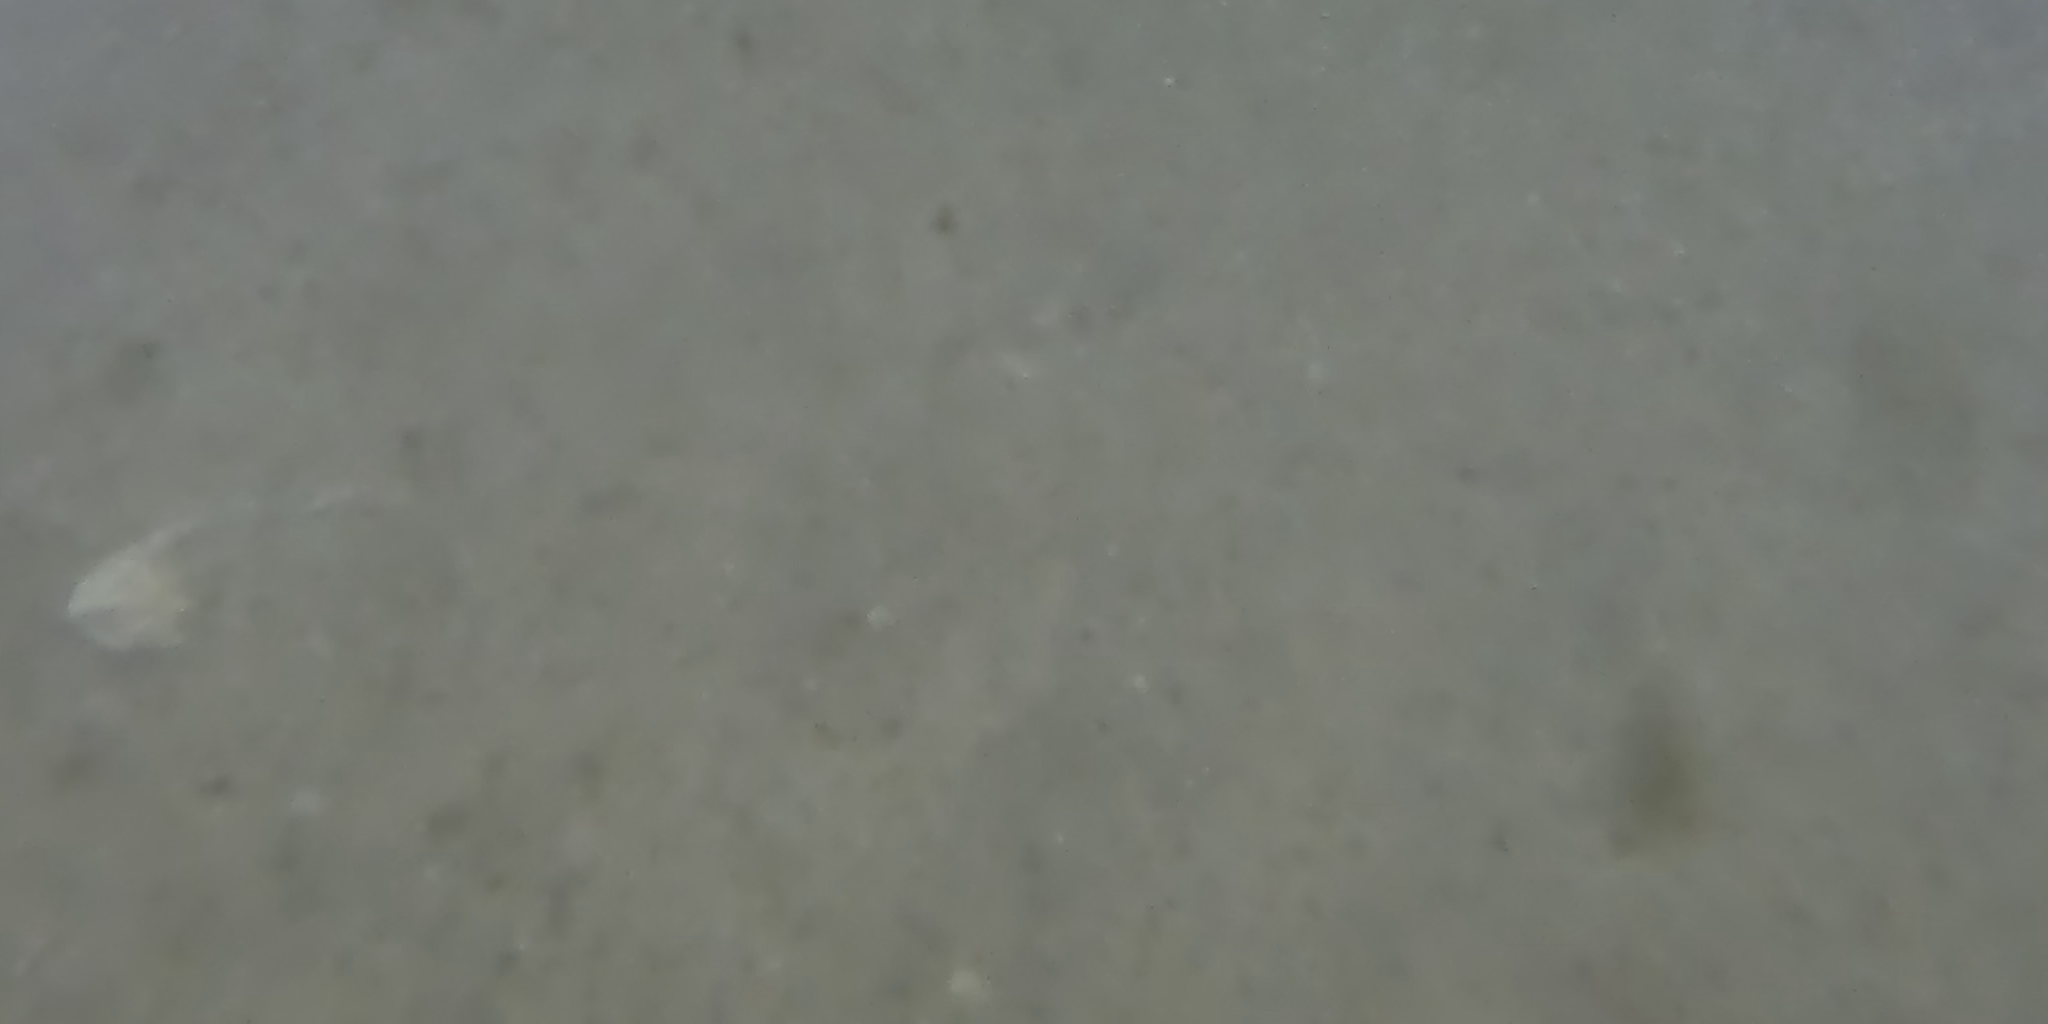
Seabed habitat: bad